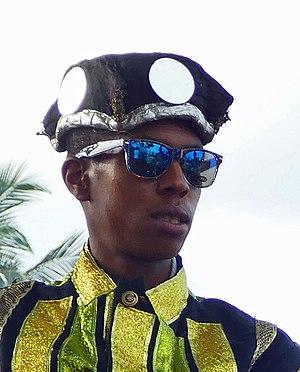
Personnage portant des lunettes de soleil lors d'un tchiloli représenté devant l'église São Pedrão de São Tomé à l'occasion de la fête patronale. Le tchiloli est une forme théâtrale, musicale et dansée créée au XVIe siècle, jouée par des pêcheurs et des paysans. Traditionnellement elle met en scène la seule pièce du répertoire, La tragédie du marquis de Mantoue et de l'empereur Charlemagne.
Le tchiloli est une forme théâtrale, musicale et dansée née au Portugal au XVIᵉ siècle et toujours vivace sur l'île de Sao Tomé, à Sao Tomé-et-Principe. Comme l'Auto de Floripes propre à l'île de Principe, elle est inspirée par l'un des épisodes du cycle de Charlemagne. Interprétée en portugais ancien et moderne par des troupes locales – uniquement des hommes –, d'un anachronisme assumé, elle met en scène esclaves et métis, masqués et costumés à l'européenne. À la fois syncrétique, subversive et mystique, creuset de plusieurs traditions, cette œuvre unique se prête à différents niveaux de lecture.